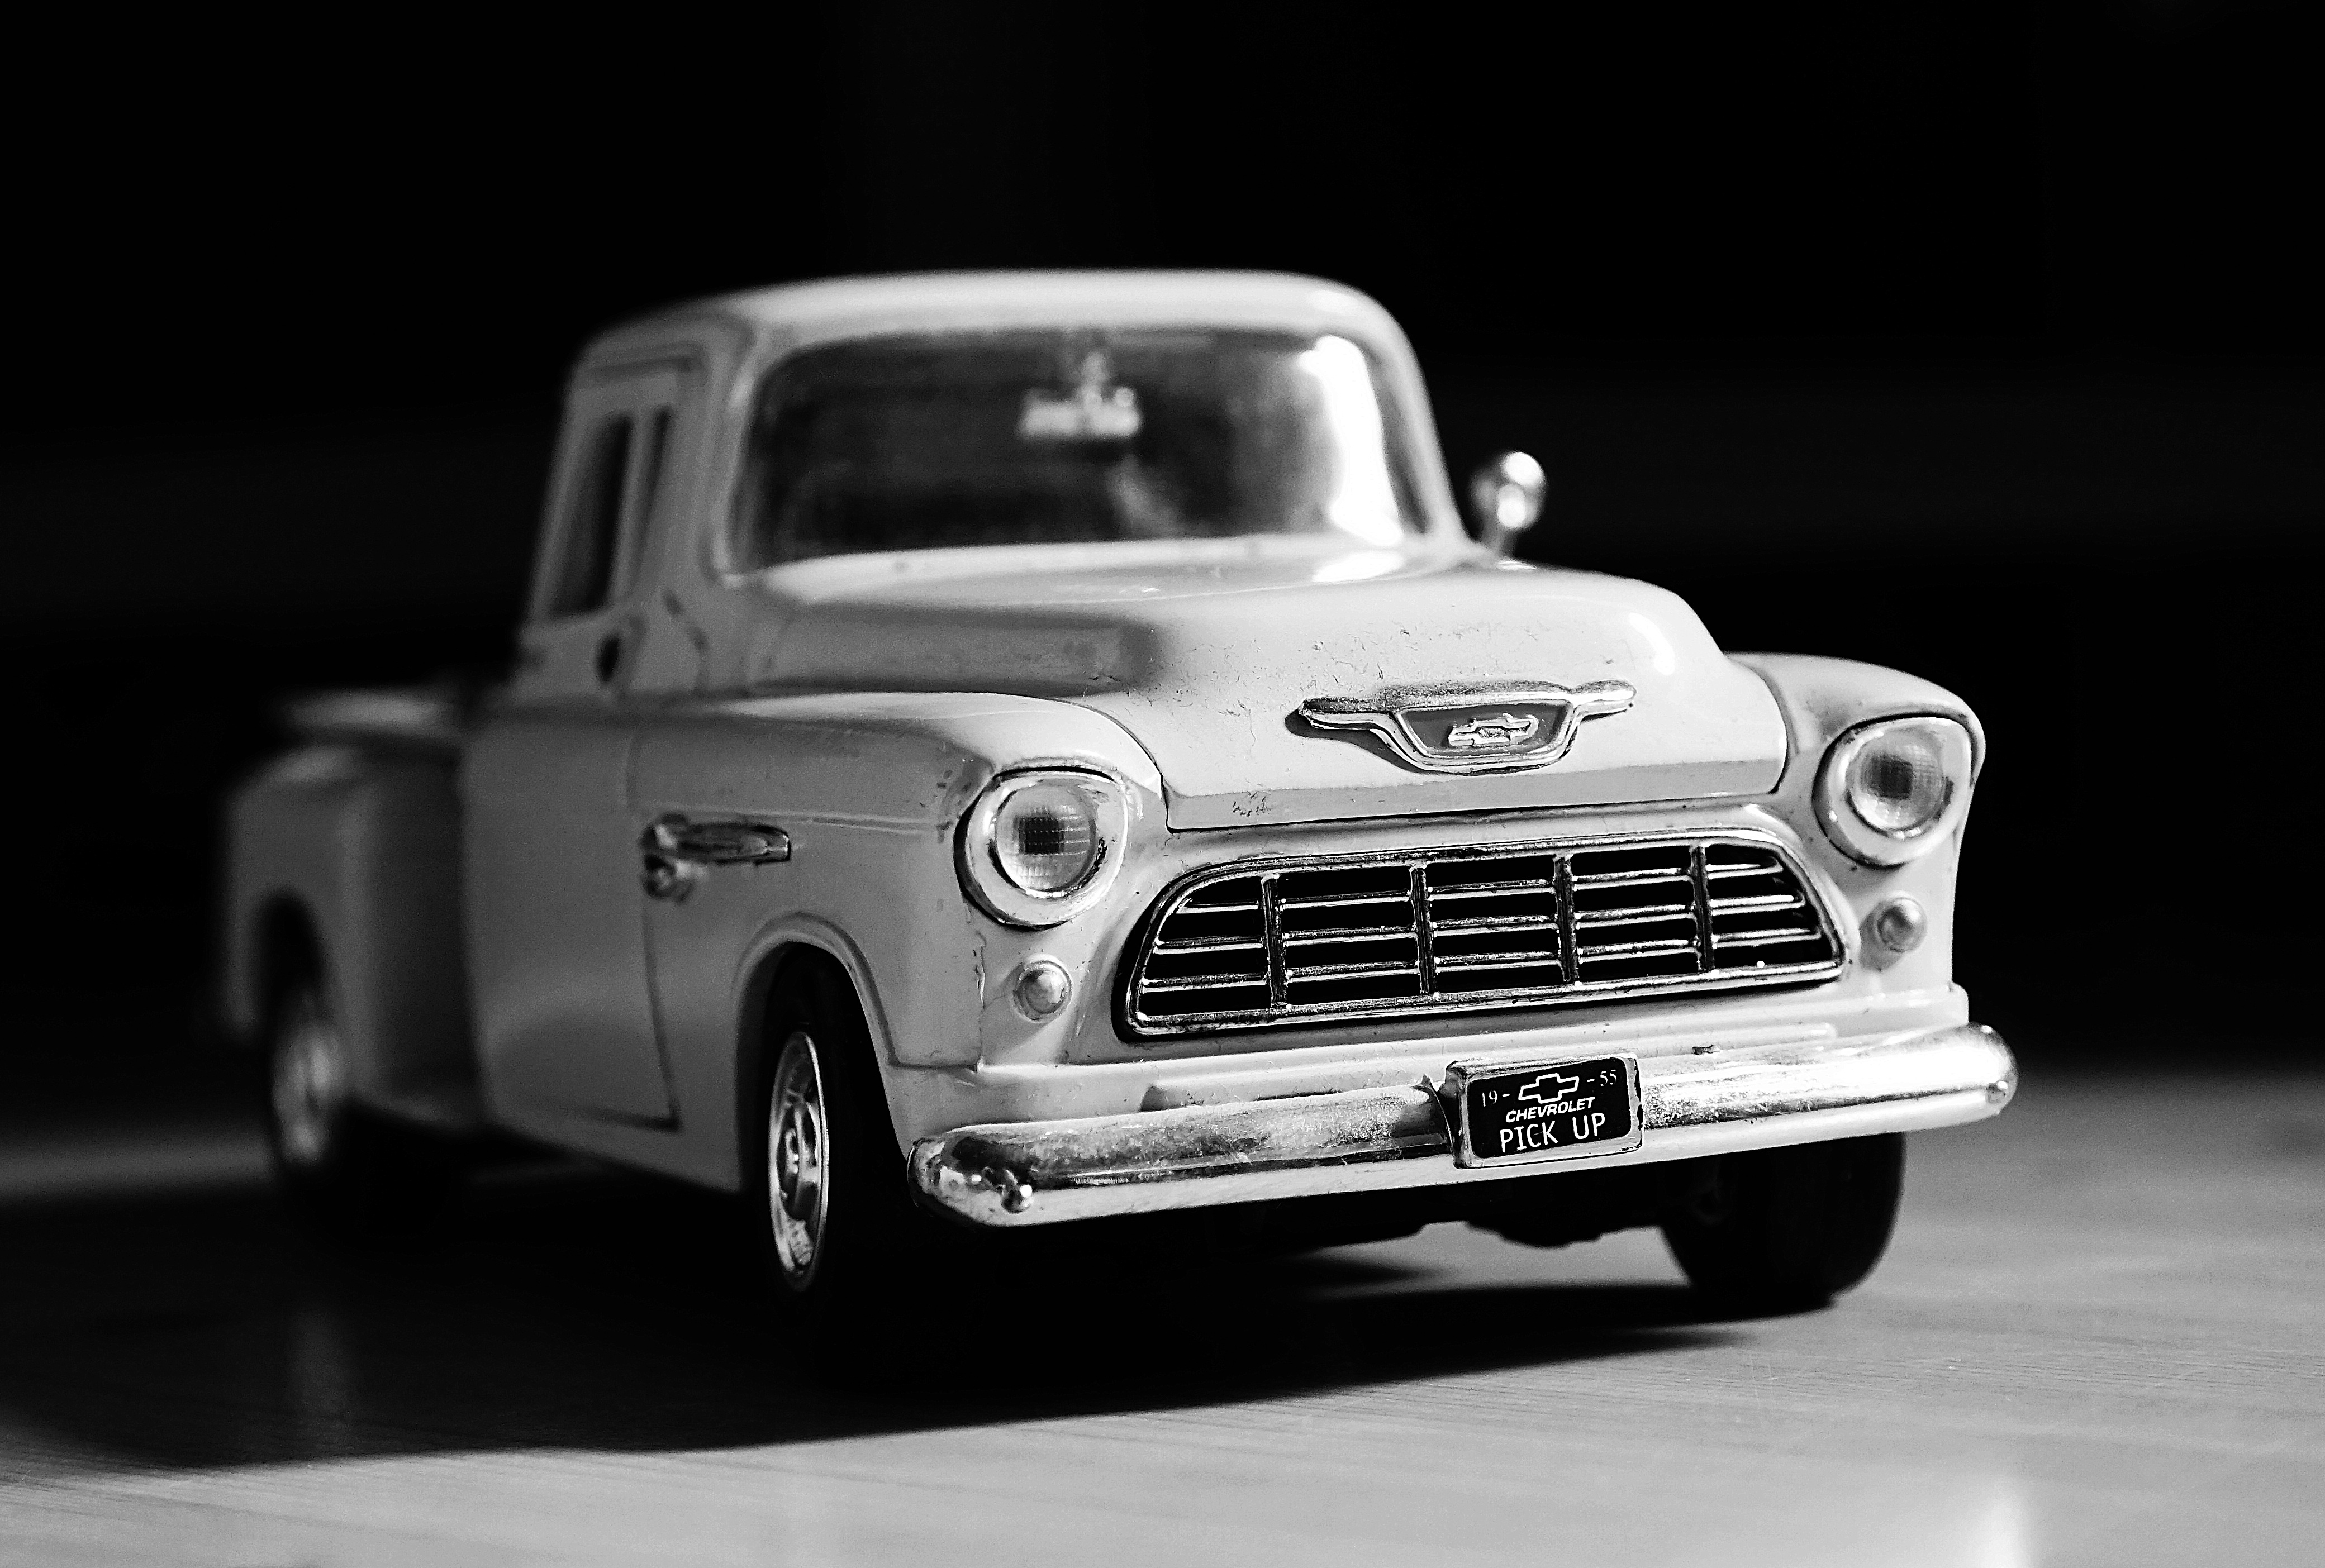
car, old, truck, vehicle, toy, motor vehicle, pickup, sedan, 50, chevrolet, collecting, veteran, pickup truck, hot rod, model car, land vehicle, automobile make, automotive exterior, compact car, automotive design